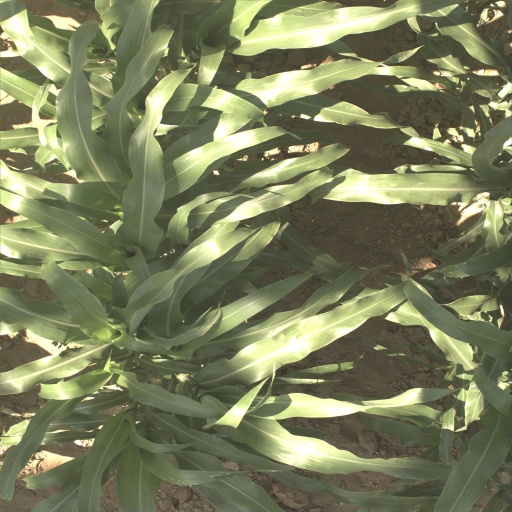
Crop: sorghum